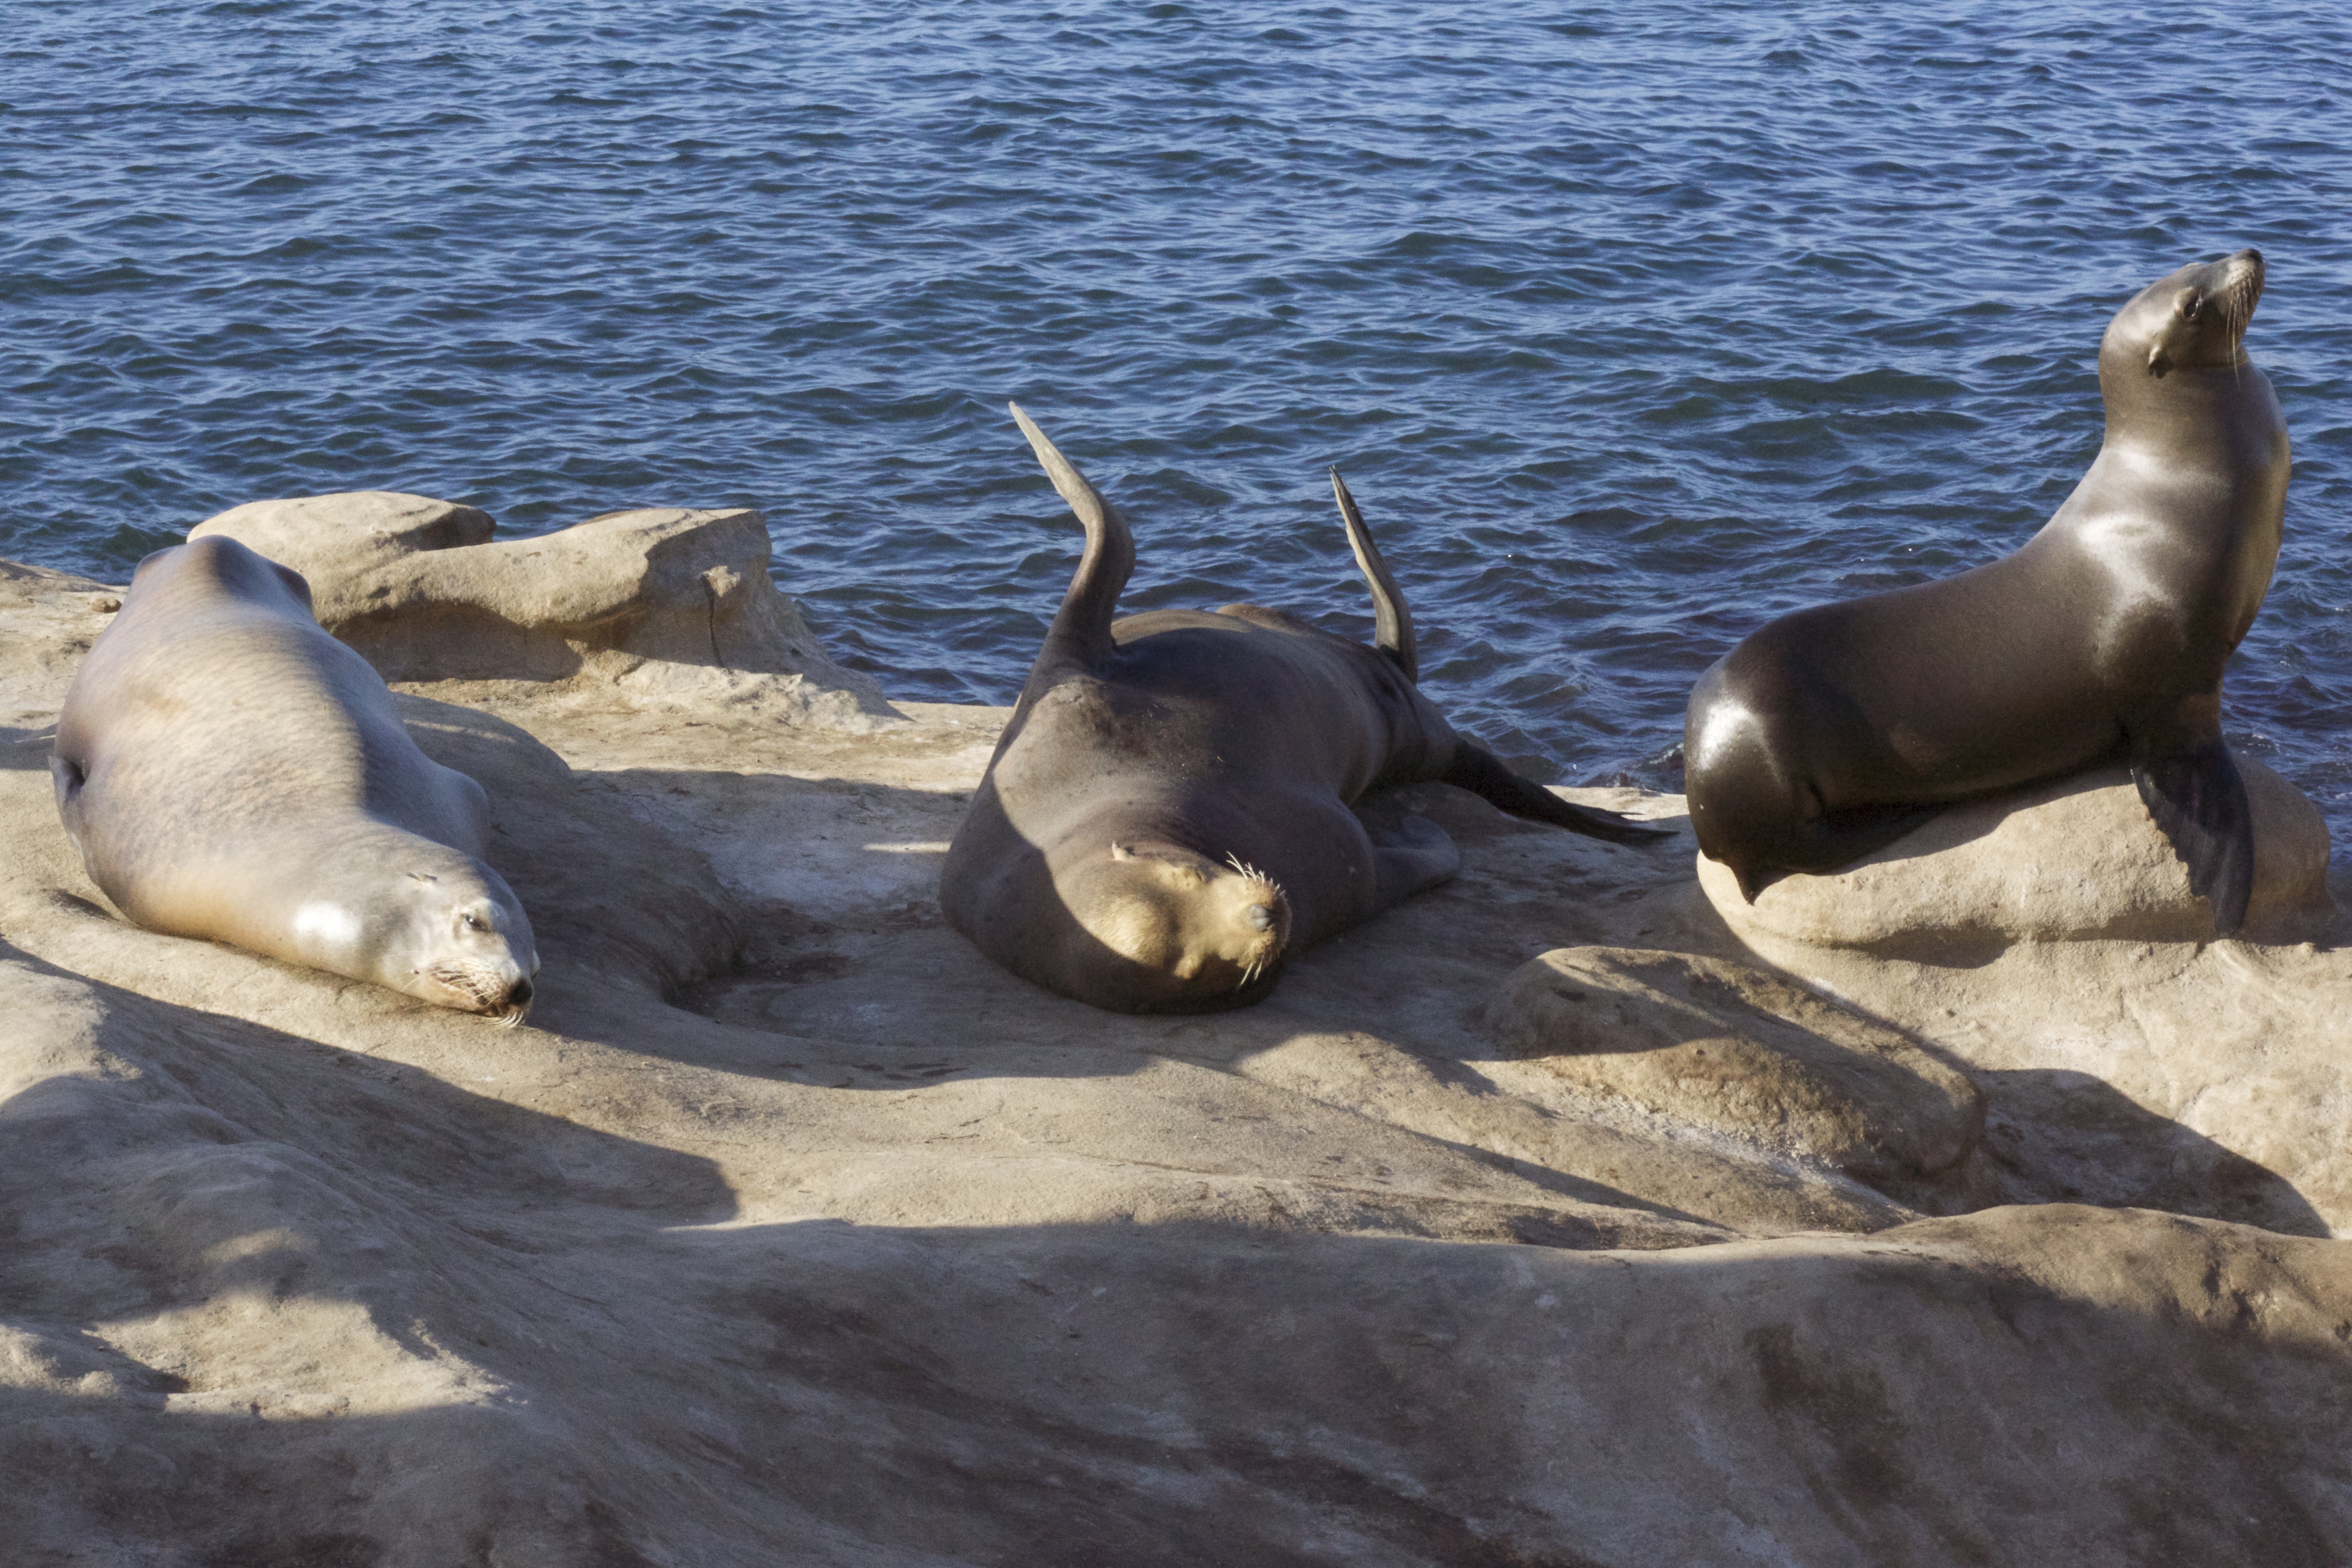
sea, coast, water, ocean, shore, coastal, coastline, wildlife, fur, brown, mammal, blue, aquatic, whisker, california, fauna, lion, sea lion, flipper, rocks, fat, marine, seals, vertebrate, pacific, resting, harbor seal, marine mammal, blubber